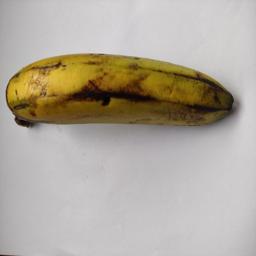
Banana variety: Sagor Kola